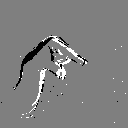
ASL letter: q